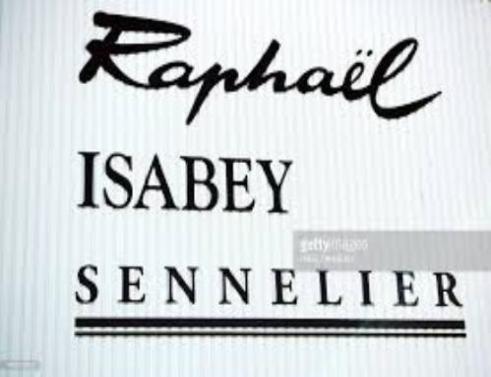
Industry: Necessities